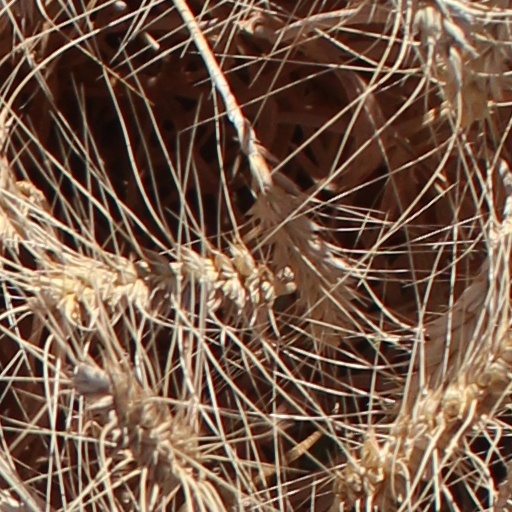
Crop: wheat